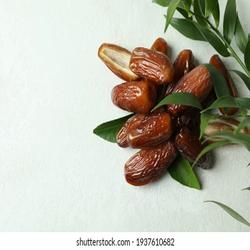
Label: Dates